Philip Chetwode, 1st Baron Chetwode

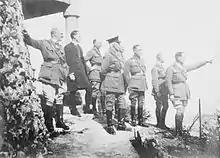
From left to right are, Sir Edmund Allenby, Rennie MacInnes, Malcolm Donald Murray, HRH the Duke of Connaught, Major General J S M Shea, Sir E S Bulfin, General Sir Harry Chauvel, Sir Philip Chetwode (March 19, 1918).

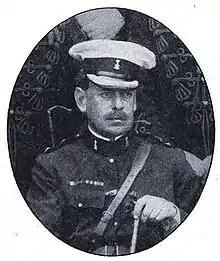
Philip Chetwode c. 1900s

During the war, Chetwode served on the Western Front: his 5th Cavalry Brigade helped cover the retreat from the frontier, and checked the pursuing Germans at Cerizy on 29 August 1914. After taking part in the First Battle of Ypres in October 1914, he was appointed general officer commanding (GOC) 2nd Cavalry Division, and along with it came a temporary promotion to major general on 15 July 1915 and to substantive major general on 1 January 1916.